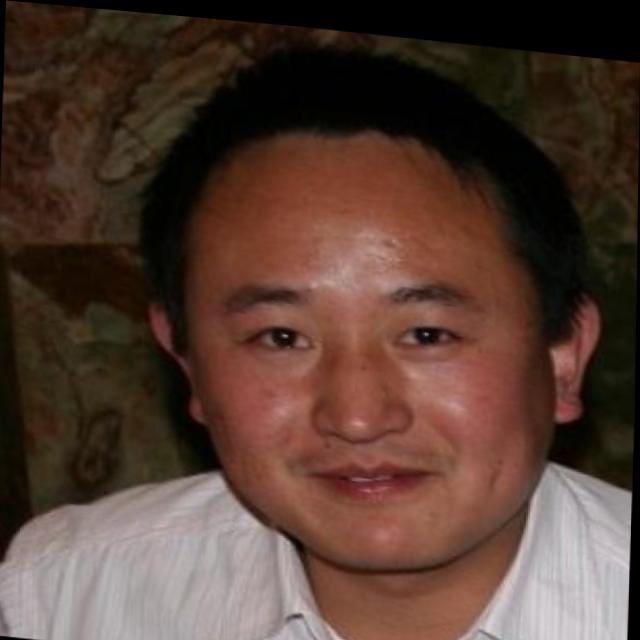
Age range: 21-44